Trivial name

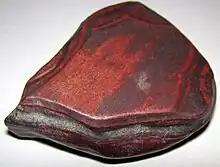
Red hematite-rich sample from a banded iron formation in Wyoming.

Early terminology for compound chemicals followed similar rules to the naming of elements. The names could be based on the appearance of the substance, including all five senses. In addition, chemicals were named after the consistency, crystalline form, a person or place, its putative medical properties or method of preparation.